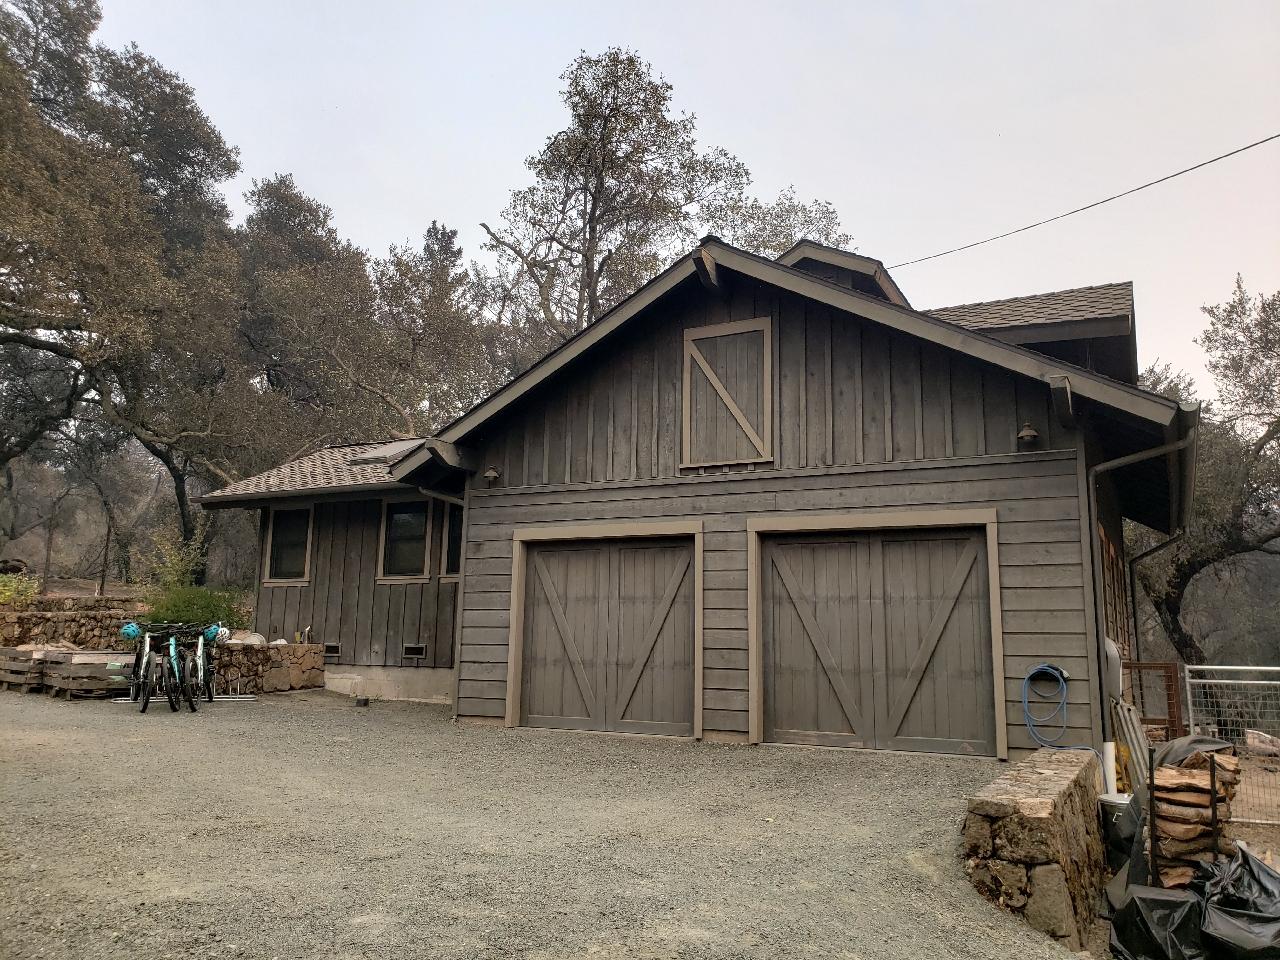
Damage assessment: no_damage